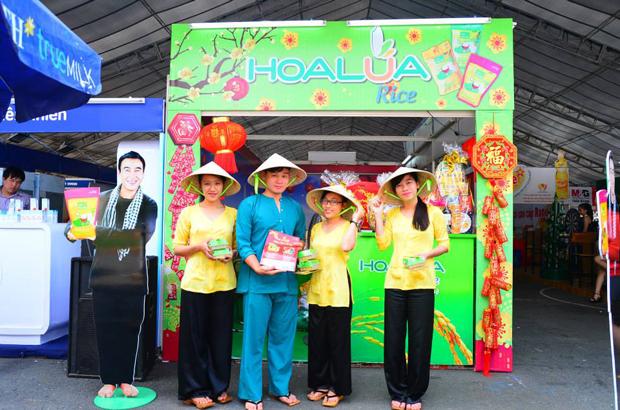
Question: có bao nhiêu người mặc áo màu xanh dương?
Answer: có một người